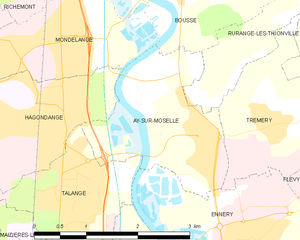
Ay-sur-Moselle est une commune française située dans le département de la Moselle, en région Grand Est.